Hyundai Motor Company

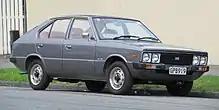
1982 Hyundai Pony

Chung Ju-yung (1915–2001) founded the Hyundai Engineering and Construction Company in 1947. Hyundai Motor Company was later established in 1967, and the company's first model, the Cortina, was released in cooperation with Ford Motor Company in 1968. When Hyundai wanted to develop their own car, they hired George Turnbull in February 1974, the former managing director of Austin Morris at British Leyland. He in turn hired five other top British car engineers. They were body designer Kenneth Barnett, engineers John Simpson and Edward Chapman, John Crosthwaite, formerly of BRM, as chassis engineer and Peter Slater as chief development engineer. In 1975, the Pony, the first South Korean car, was released, with styling by Giorgio Giugiaro of Italdesign and powertrain technology provided by Japan's Mitsubishi Motors. Exports began in the following year to Ecuador and soon thereafter to the Benelux countries. Hyundai entered the British market in 1982, selling 2993 cars in their first year there.